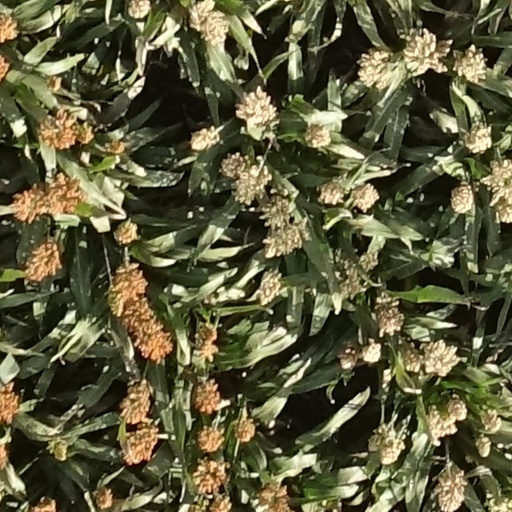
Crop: sorghum